Punam Raut

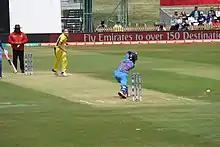
Raut batting at the 2017 Women's Cricket World Cup

Punam Ganesh Raut (born 14 October 1989), sometimes spelt Poonam Raut, is an Indian cricketer who plays for the Indian women's national team.